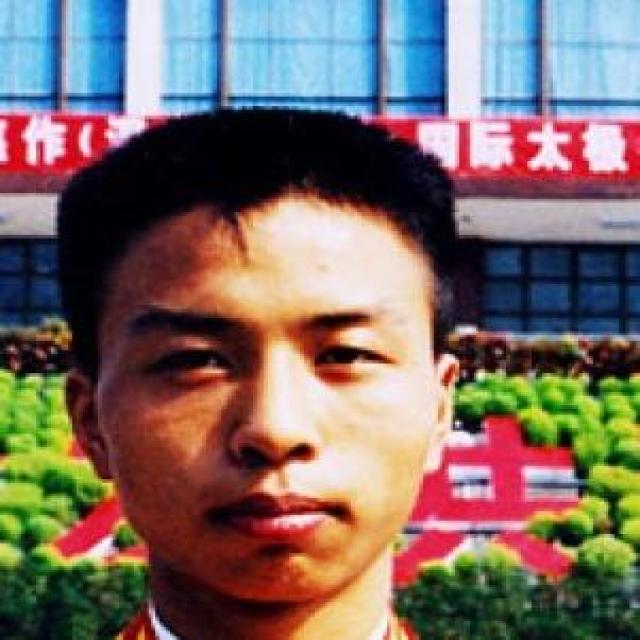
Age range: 21-44